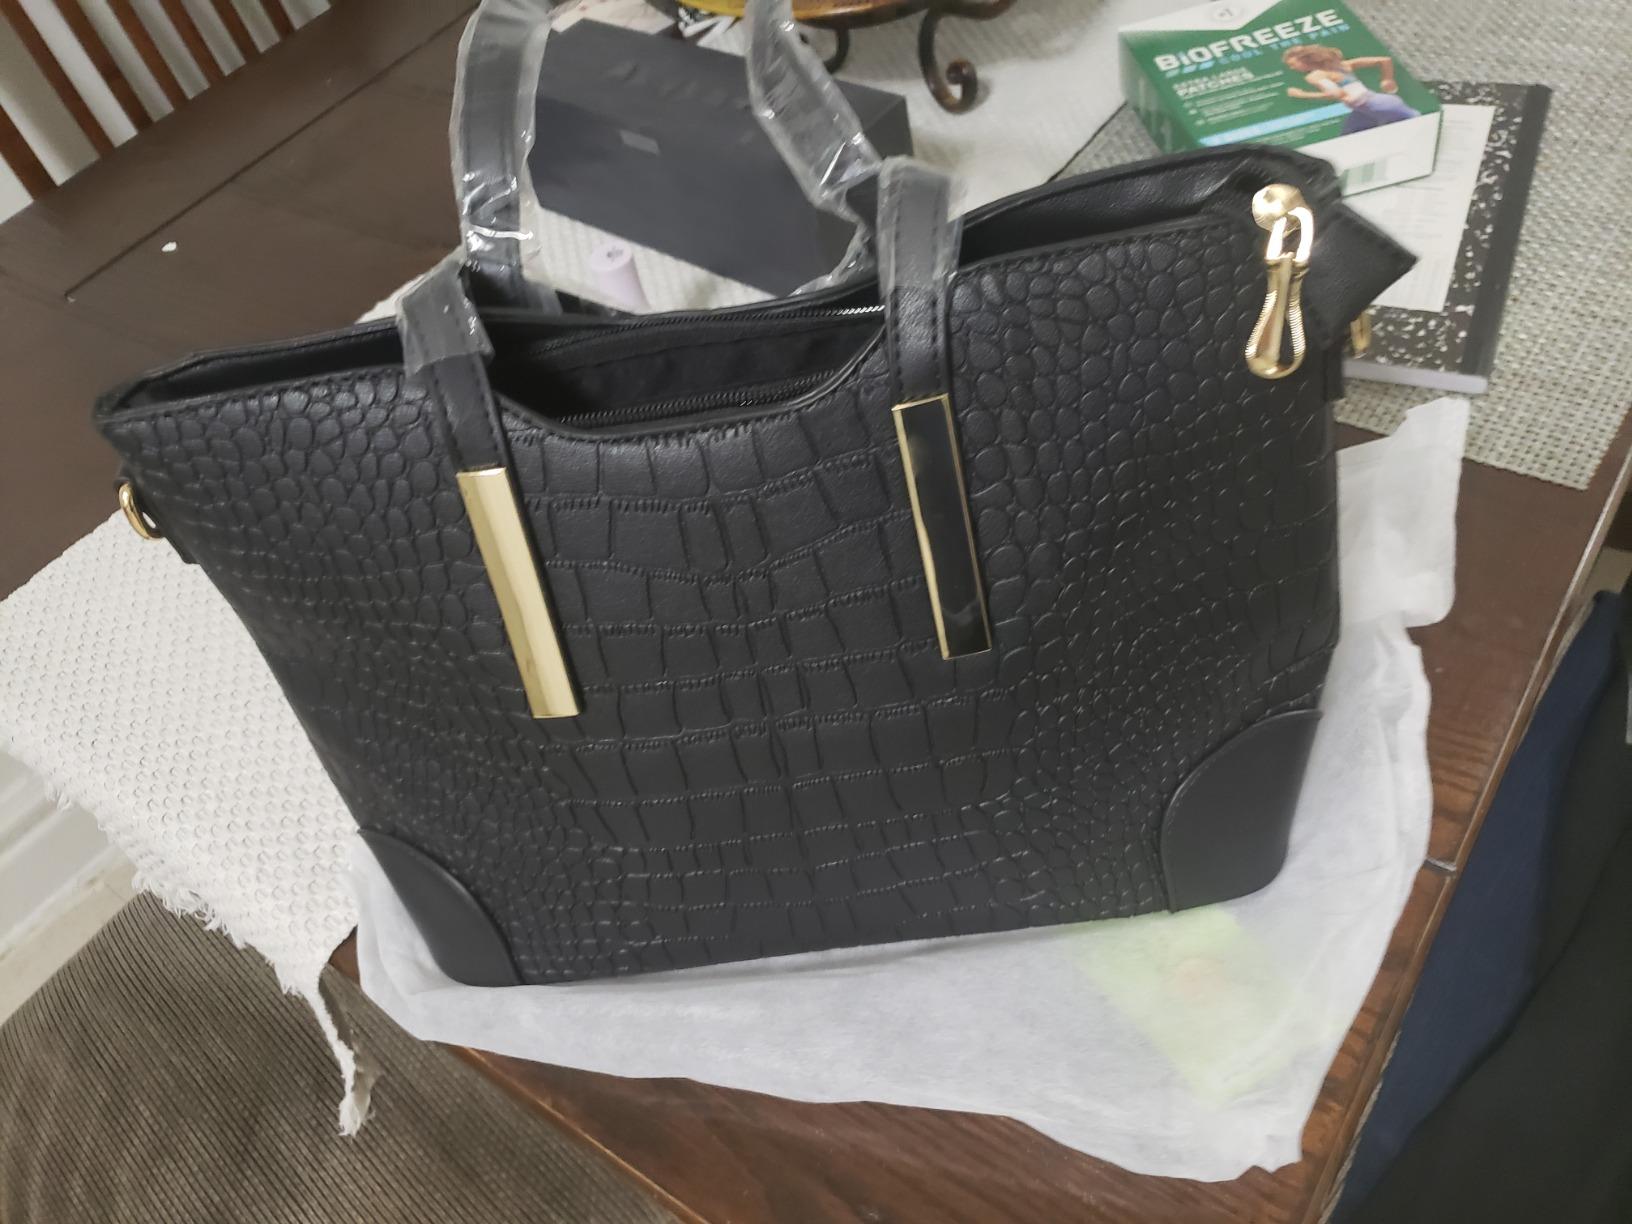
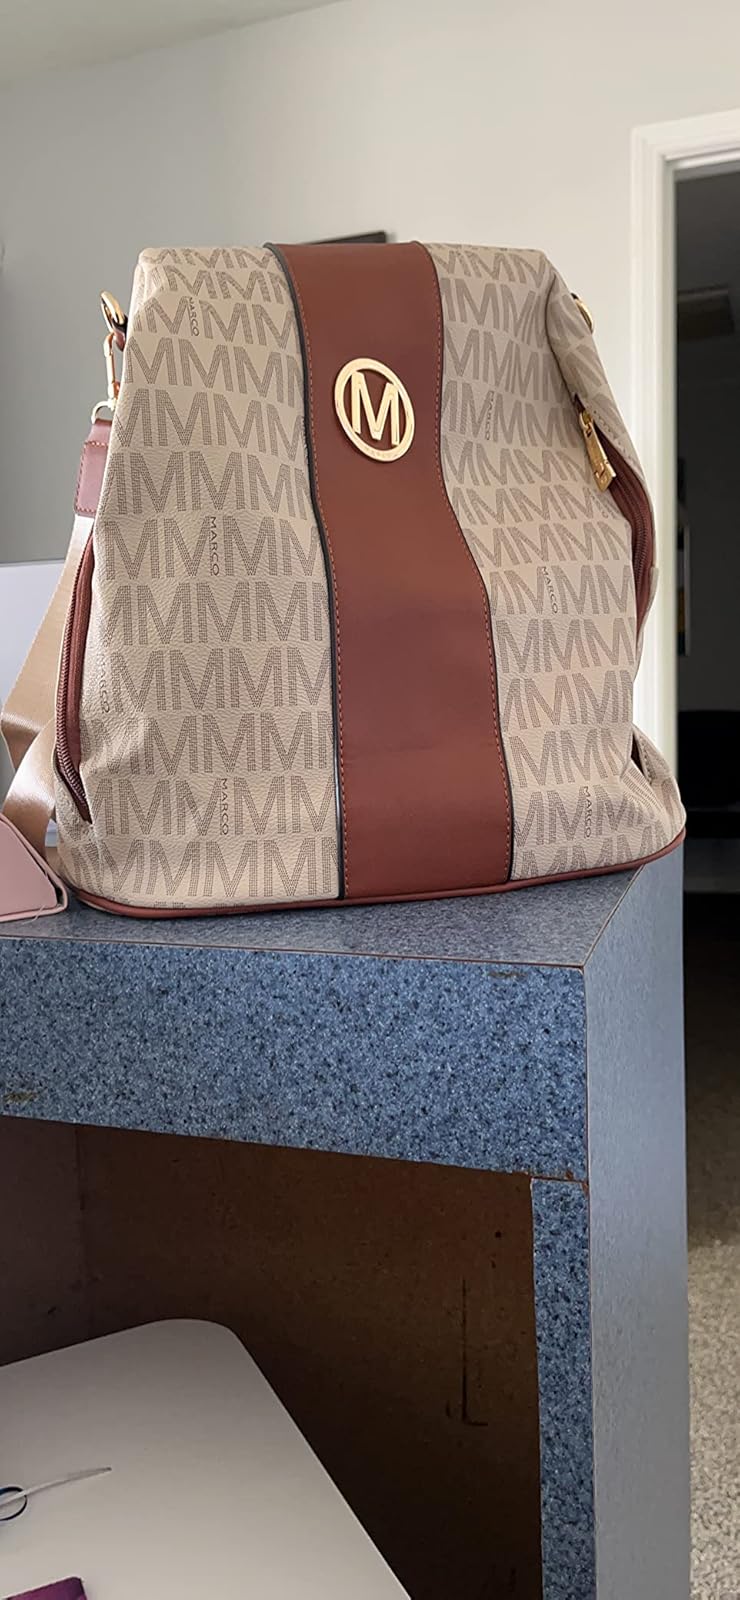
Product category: accessories_handbag
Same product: no